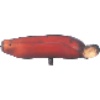
Label: Banana Red 1